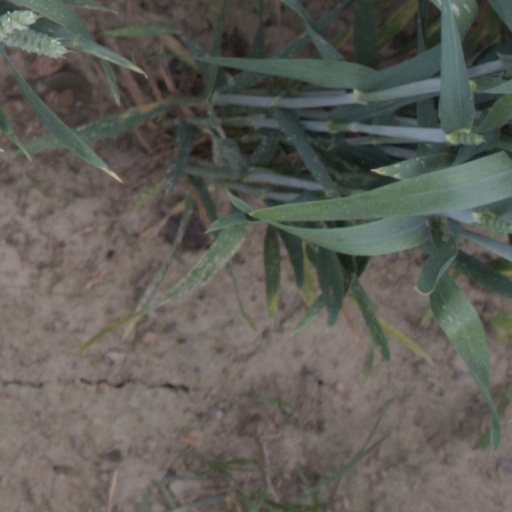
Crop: wheat